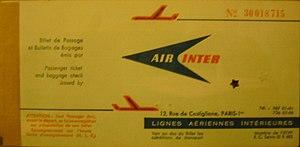
Couverture de billet de passage
Air Inter était une compagnie aérienne intérieure française qui a existé du 18 mars 1958 jusqu'à sa fusion complète avec Air France intervenue le 1ᵉʳ avril 1997, fusion commencée dès 1990, sous le nom d'Air Inter Europe.